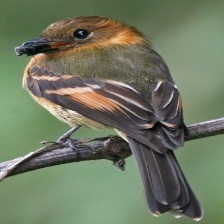
Species: CINNAMON FLYCATCHER
Scientific name: PYRRHOMYIAS CINNAMOMEUS